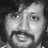
Emotion: happy